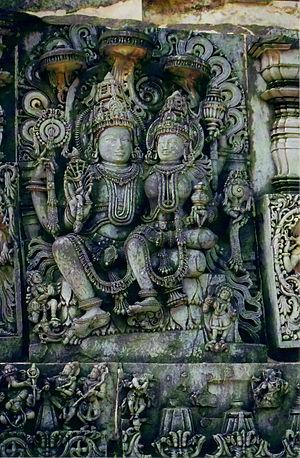
Le Hoysaleśvara à Halebîd, en Inde est un double temple Hindou dédié à Shiva et à la déesse Pârvatî, construit au XIIᵉ siècle par le souverain de la dynastie Hoysala Vishnuvardhana. Il est célèbre pour la finesse de ses sculptures.